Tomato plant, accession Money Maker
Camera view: horizontal (90 deg, fisheye); turntable rotation: 150 degrees
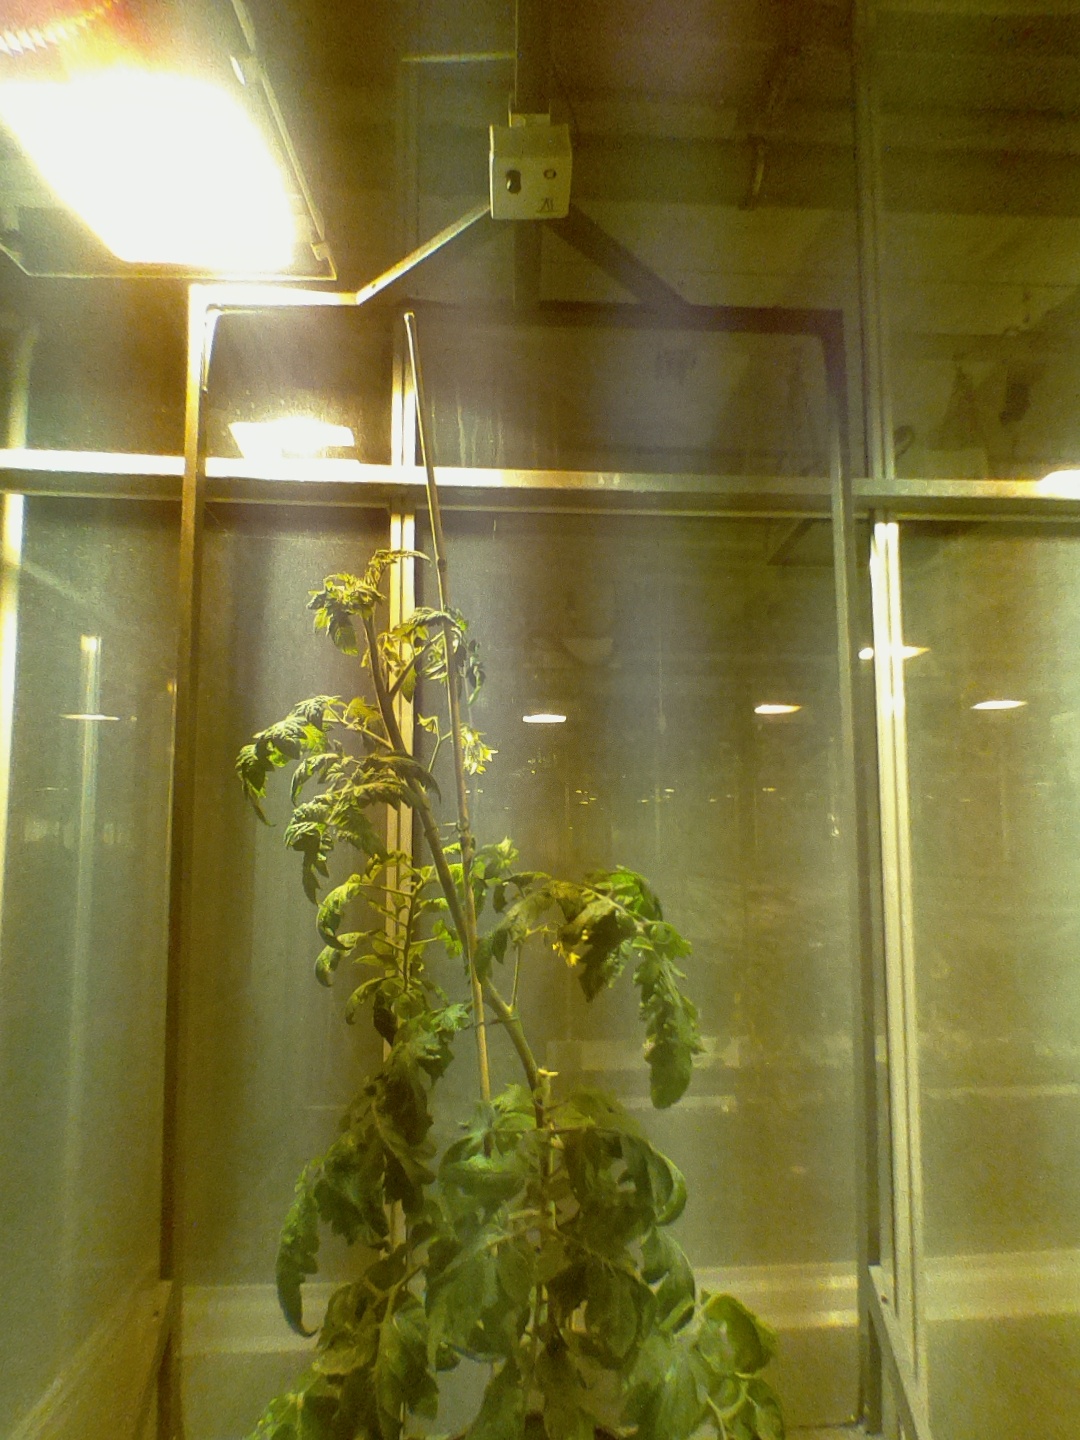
BBCH growth stage 69: End of flowering, 90%-100% of flowers open, more petals falling